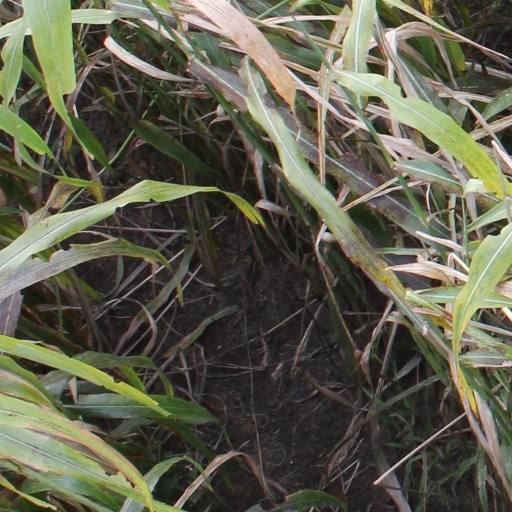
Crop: sorghum